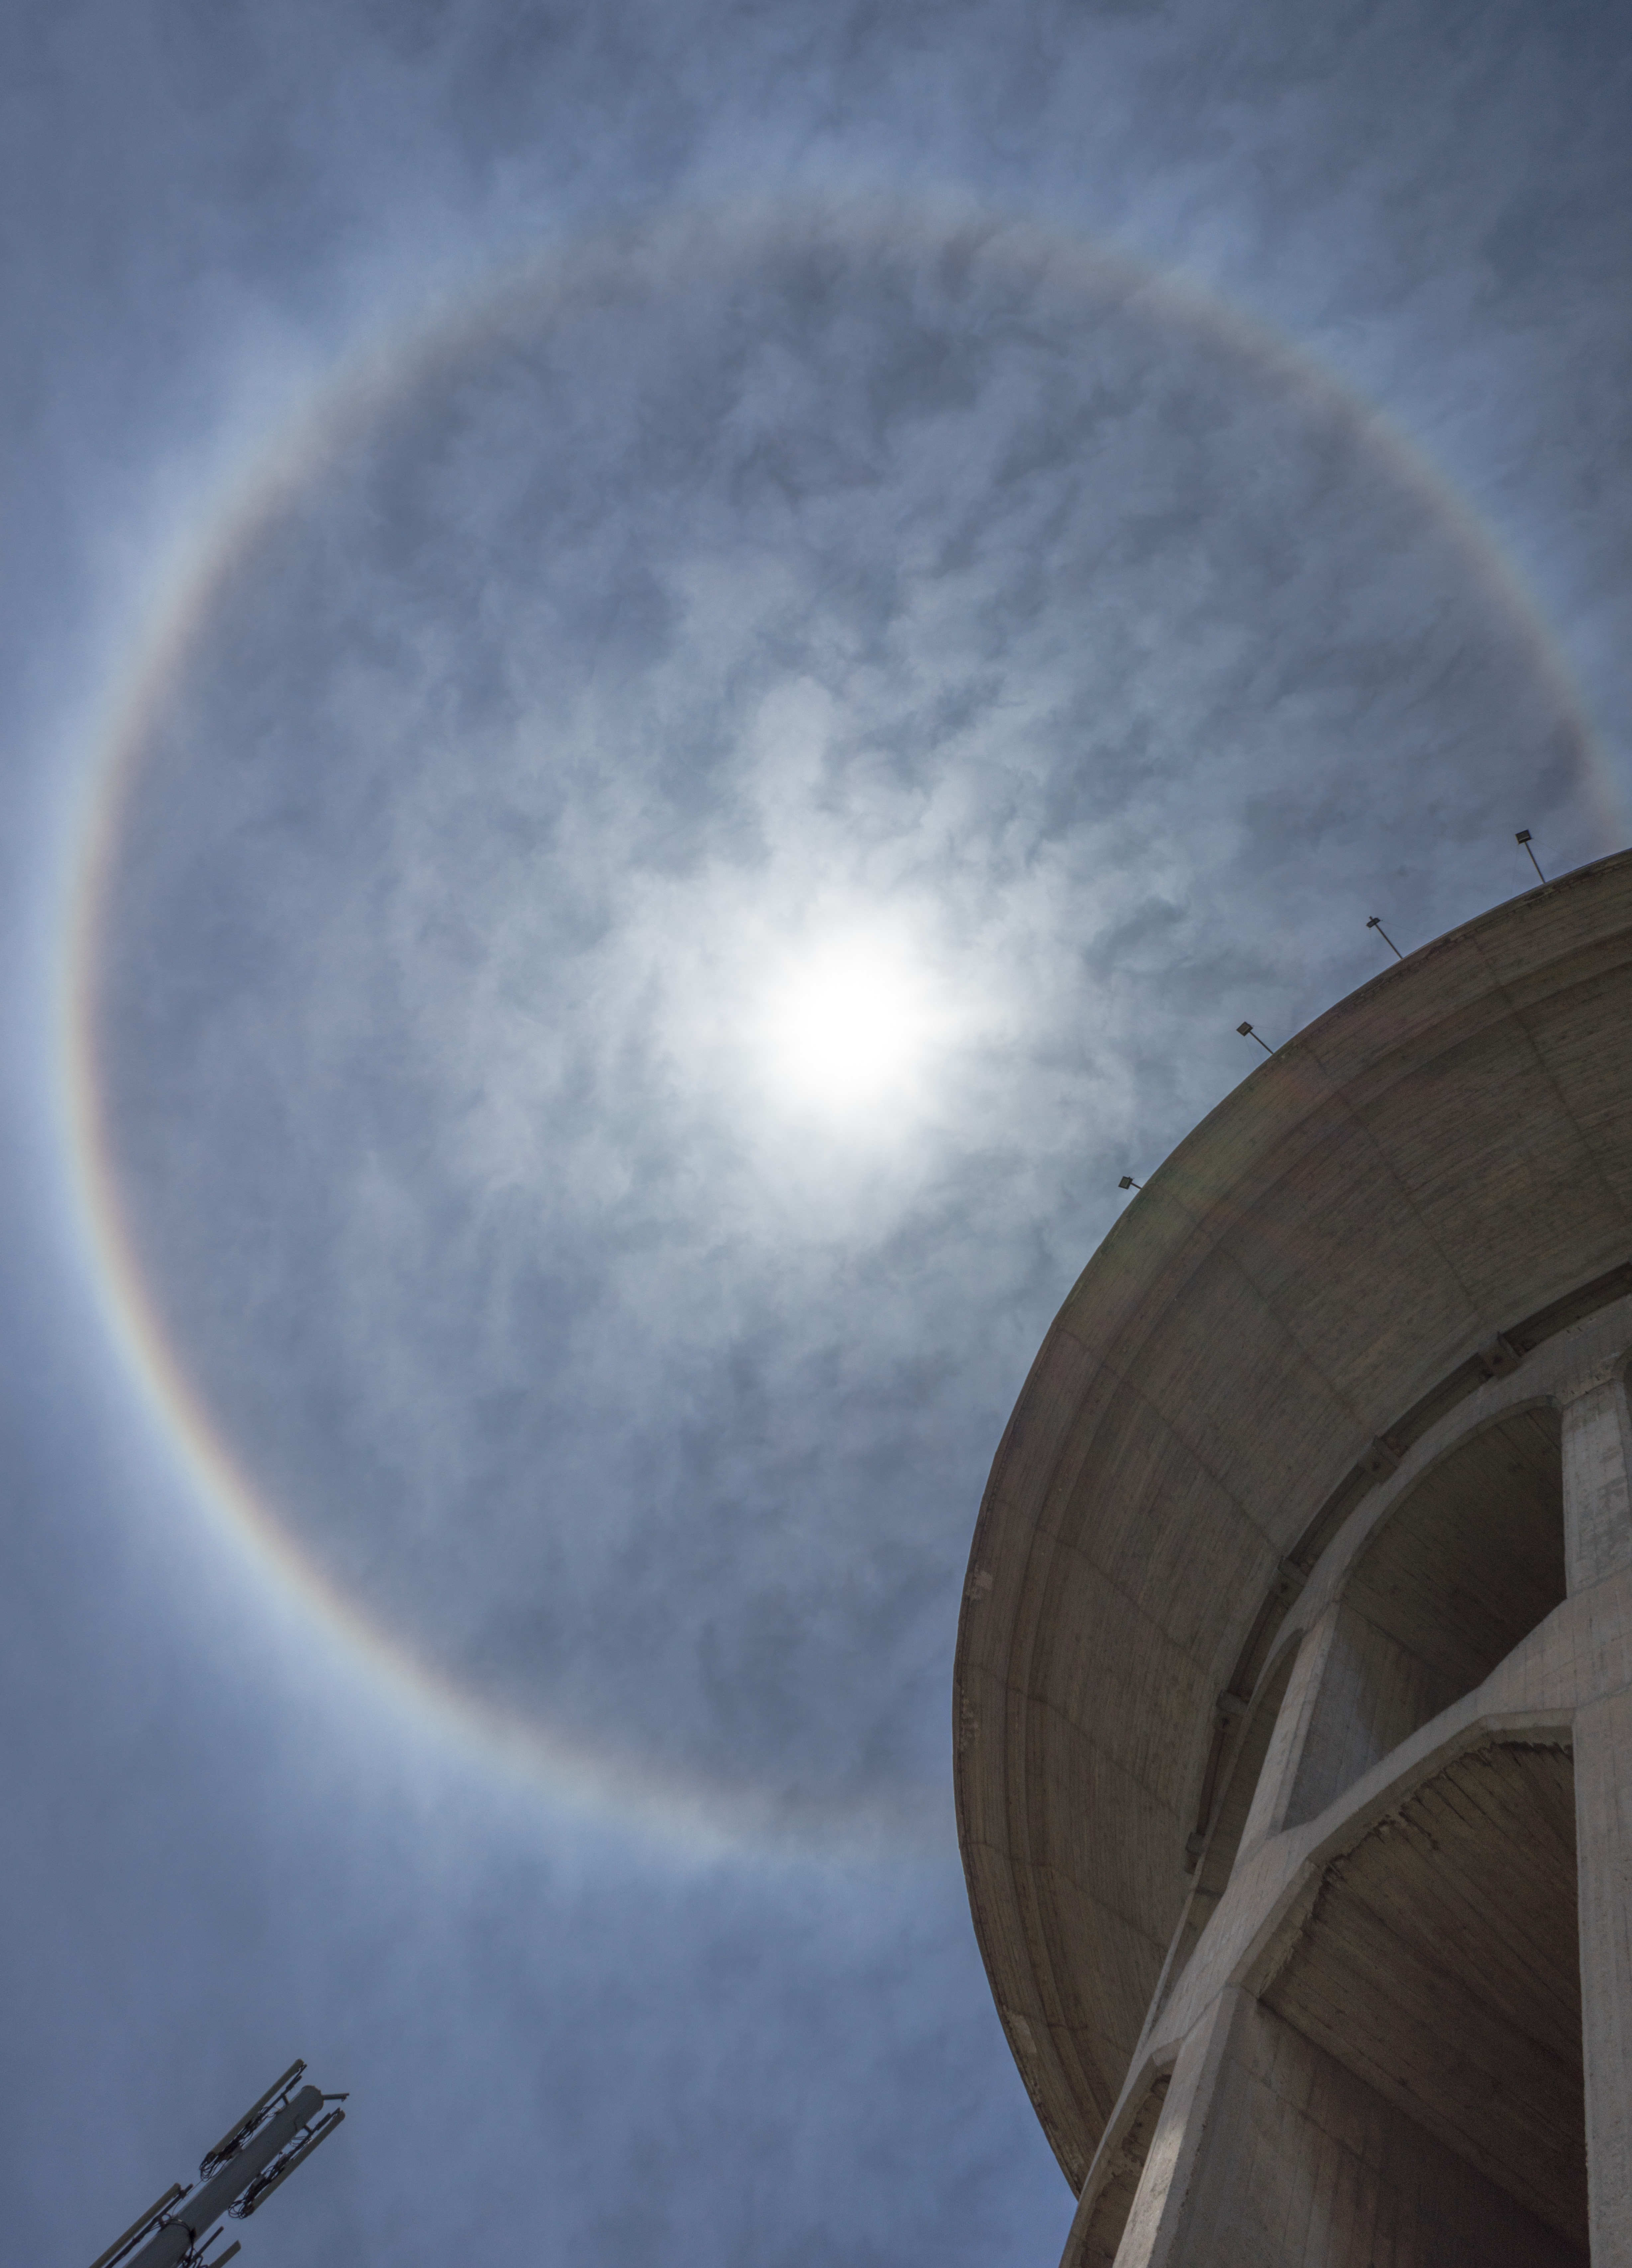
light, cloud, architecture, structure, sky, sun, sunlight, perspective, city, atmosphere, skyscraper, urban, construction, reflection, space, lighting, moon, solar, circle, capital, astronomy, madrid, shape, halo, meteorology, astronomical object, meteorological phenomenon, atmosphere of earth